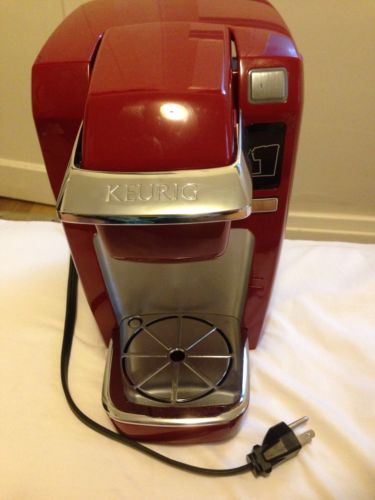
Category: coffee maker